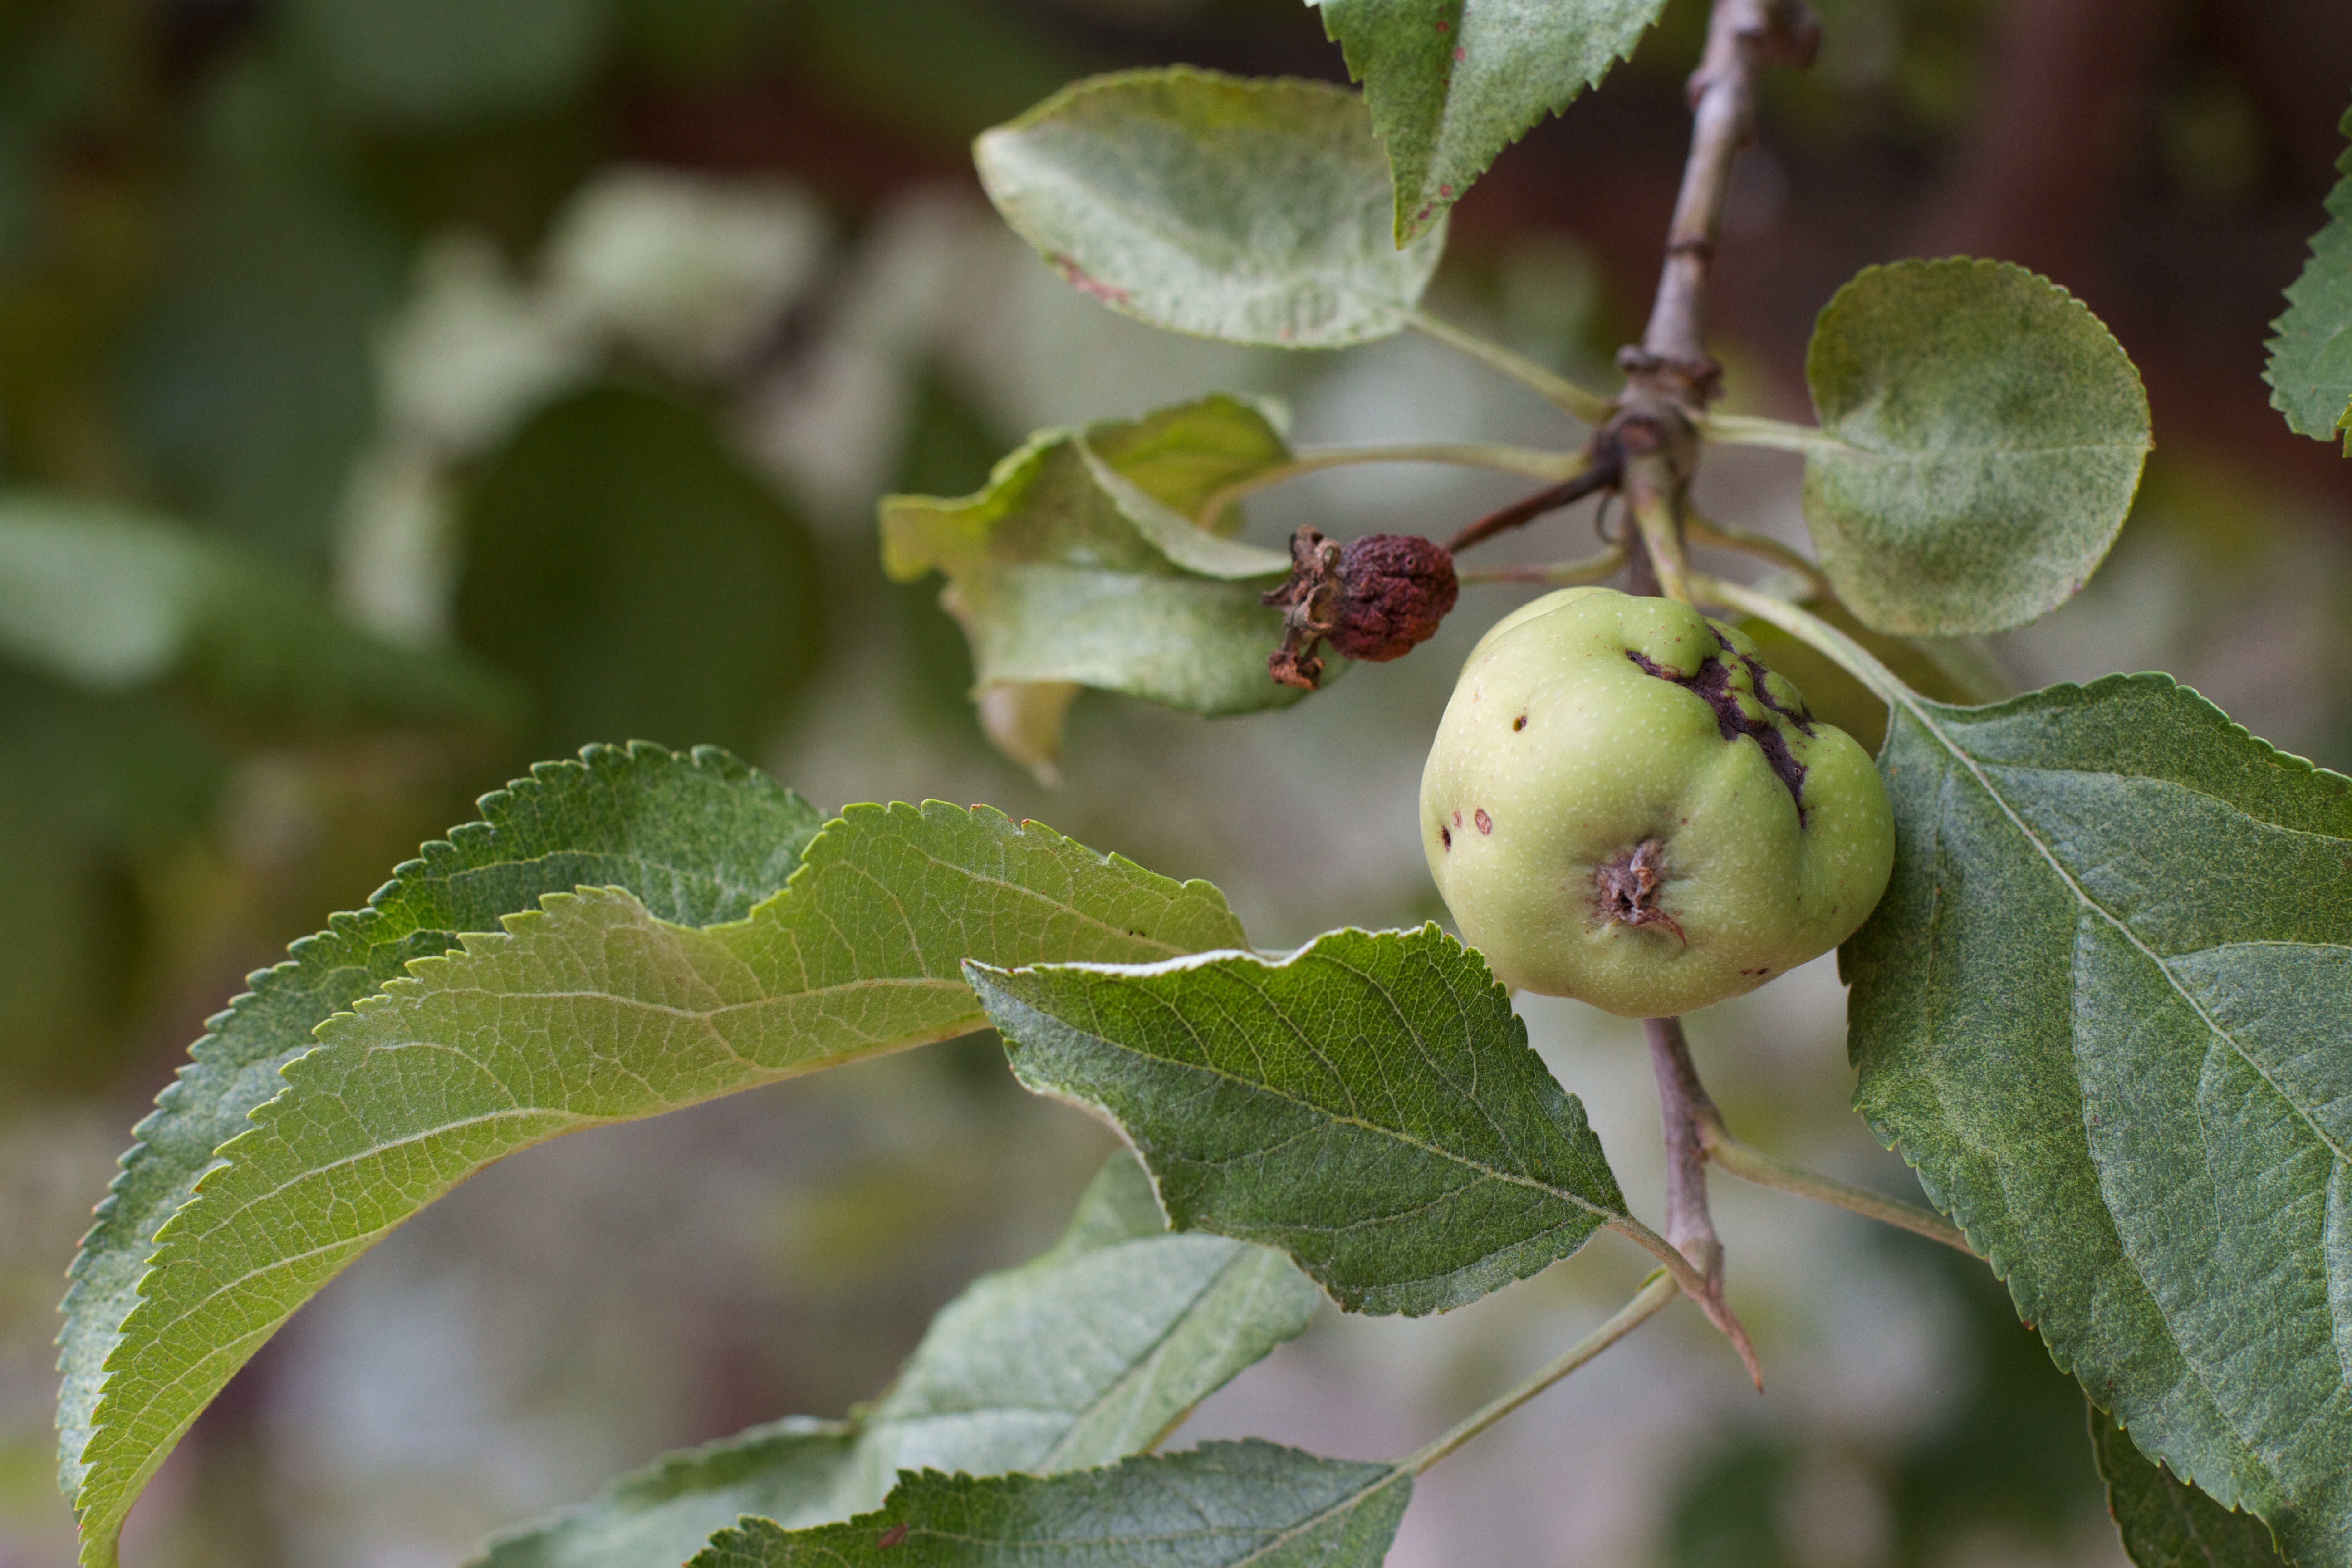
tree, branch, blossom, plant, fruit, berry, leaf, flower, food, green, produce, botany, flora, shrub, macro photography, flowering plant, rose family, woody plant, land plant